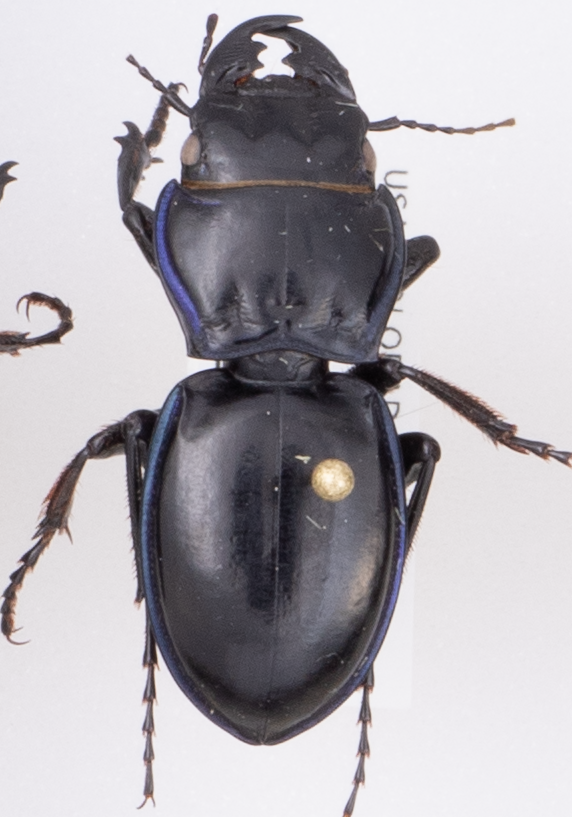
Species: Pasimachus elongatus
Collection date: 2019-05-29
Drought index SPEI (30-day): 0.828
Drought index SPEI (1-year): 0.95
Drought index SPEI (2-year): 0.086